Nike (mythology)

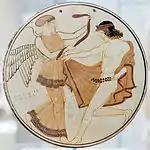
Nike moving right, holds a tainia in both hands, while a crowned youth (victorious athlete?) running to the left, holds an ivy branch in his left hand; New York, Metropolitan Museum of Art 28.167 (c. 460–450 BC).

In Nonnos' "Dionysiaca", Nike comes to aid Zeus in his battle against the many snake-headed giant Typhon, who has stolen Zeus's weapons the thunderbolts and begun a concerted attack on the heavens and the seas. When Thyphon discovers that Zeus has, through trickery, retrieved his thunderbolts, Typhon renews his attack, laying waste to the earth. The day ends with Typhon unchallenged, while Zeus waits through the night for the approaching dawn.